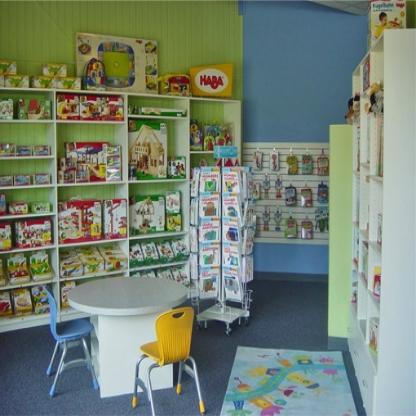
Scene: Indoor